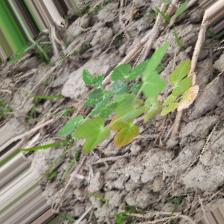
Label: Ascochyta blight